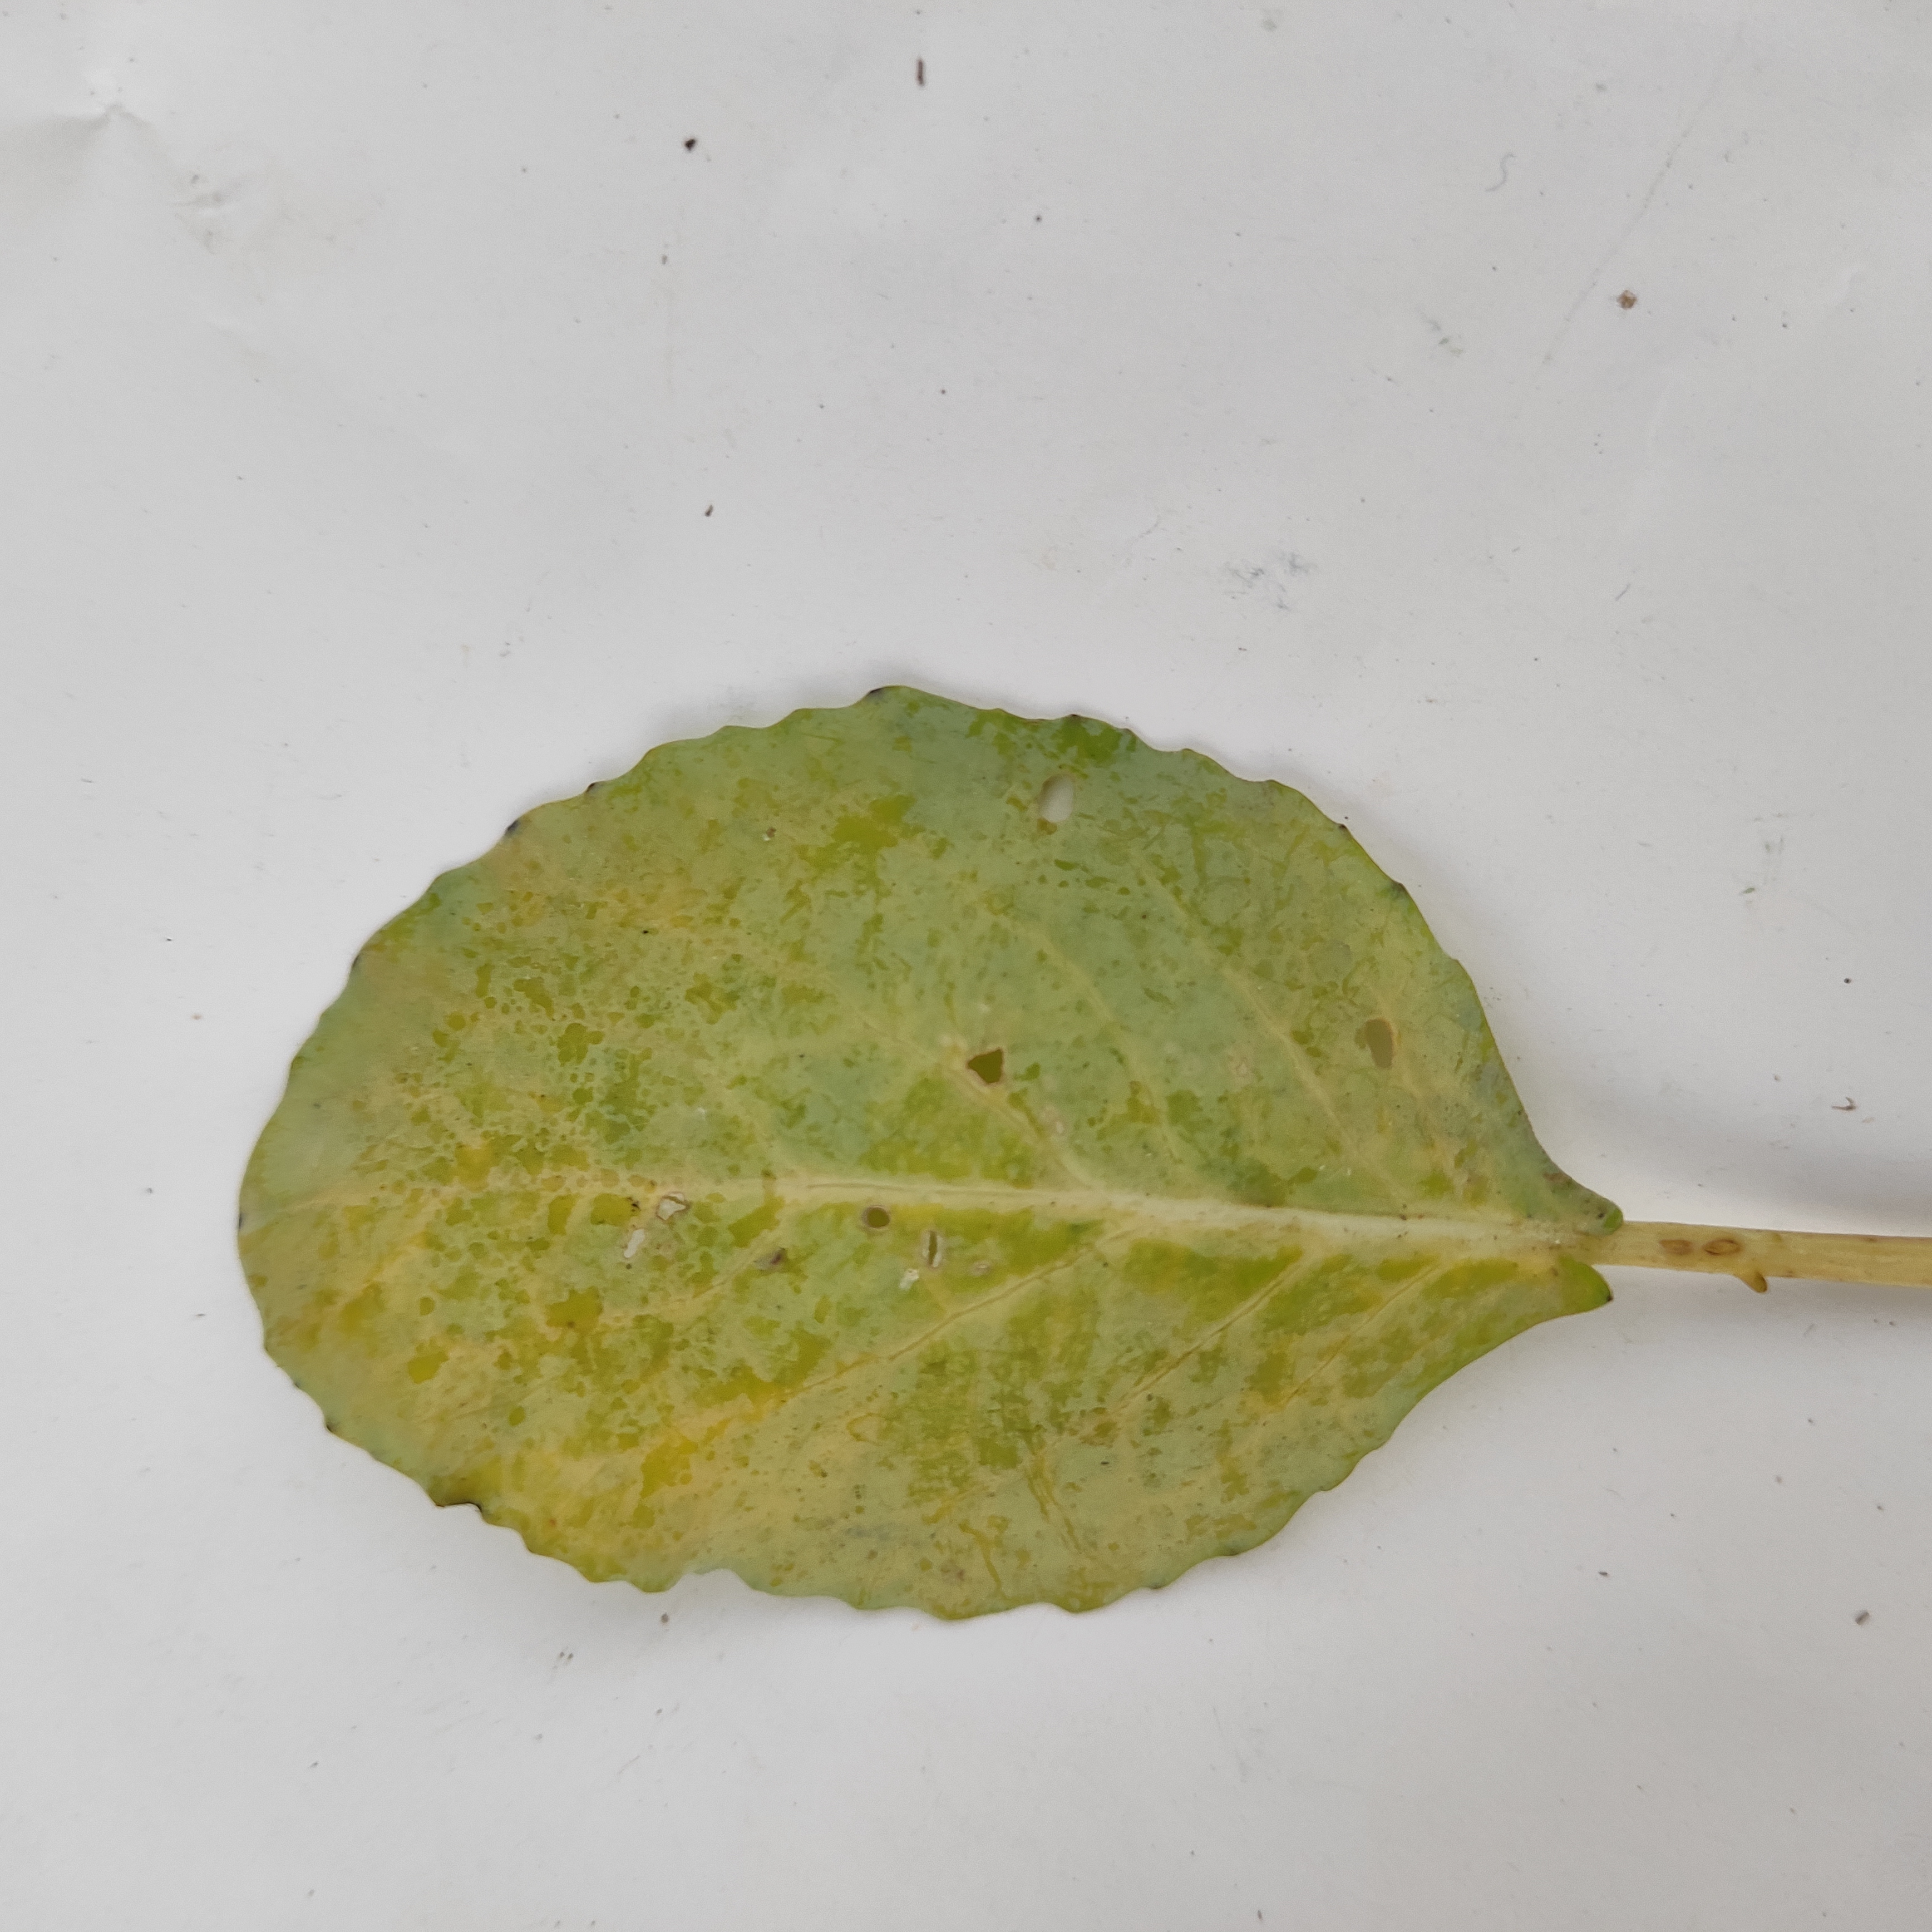
Label: Black Rot